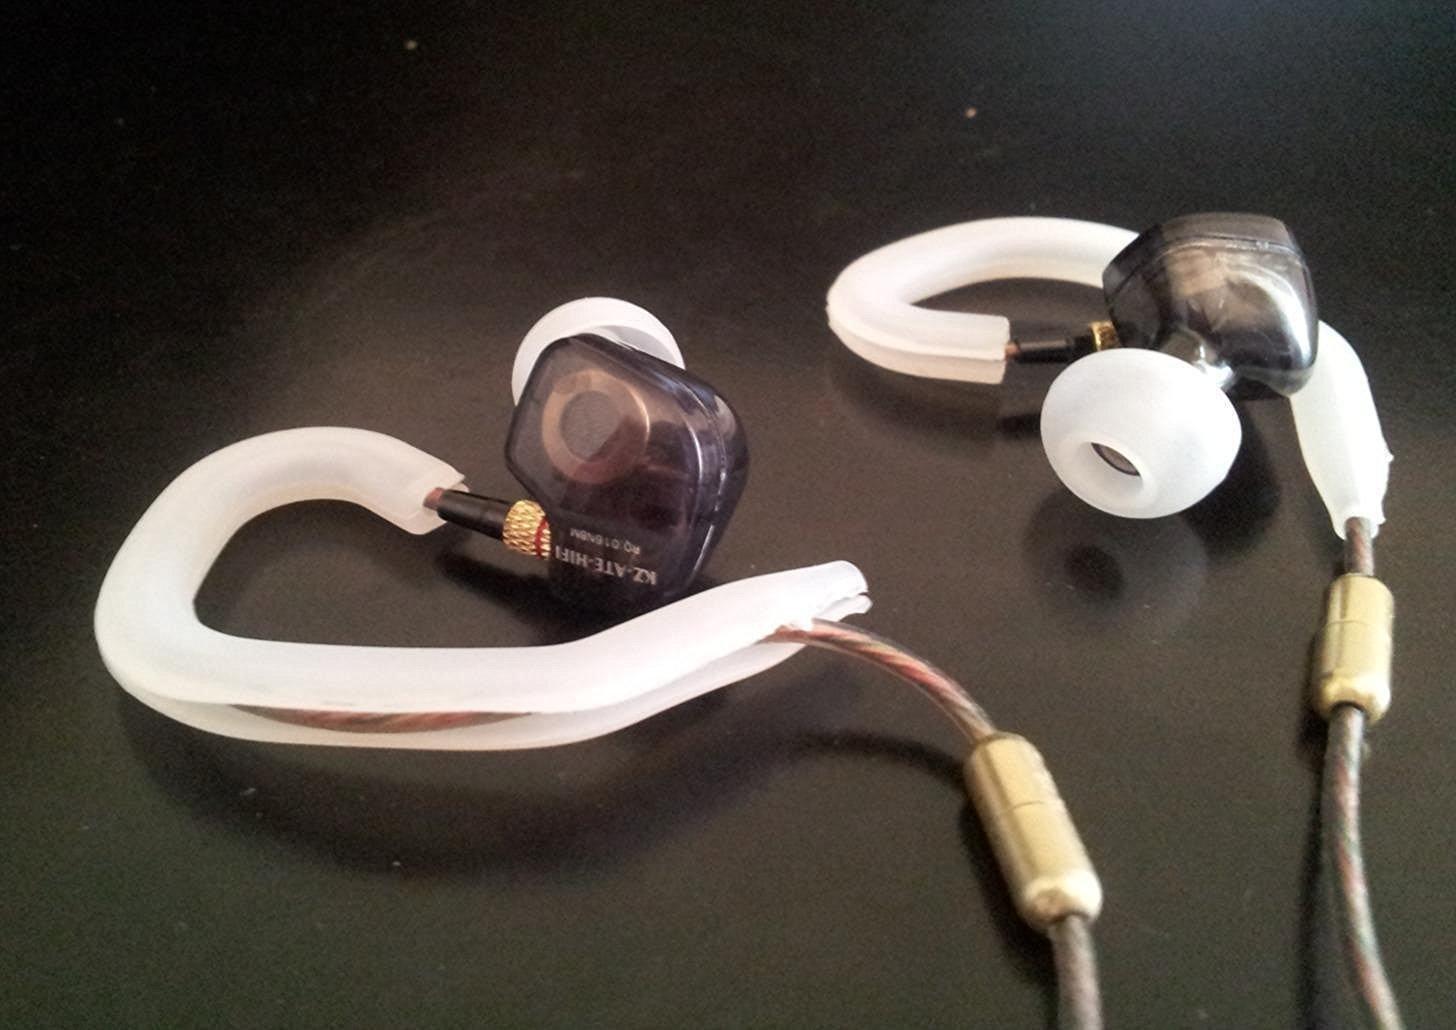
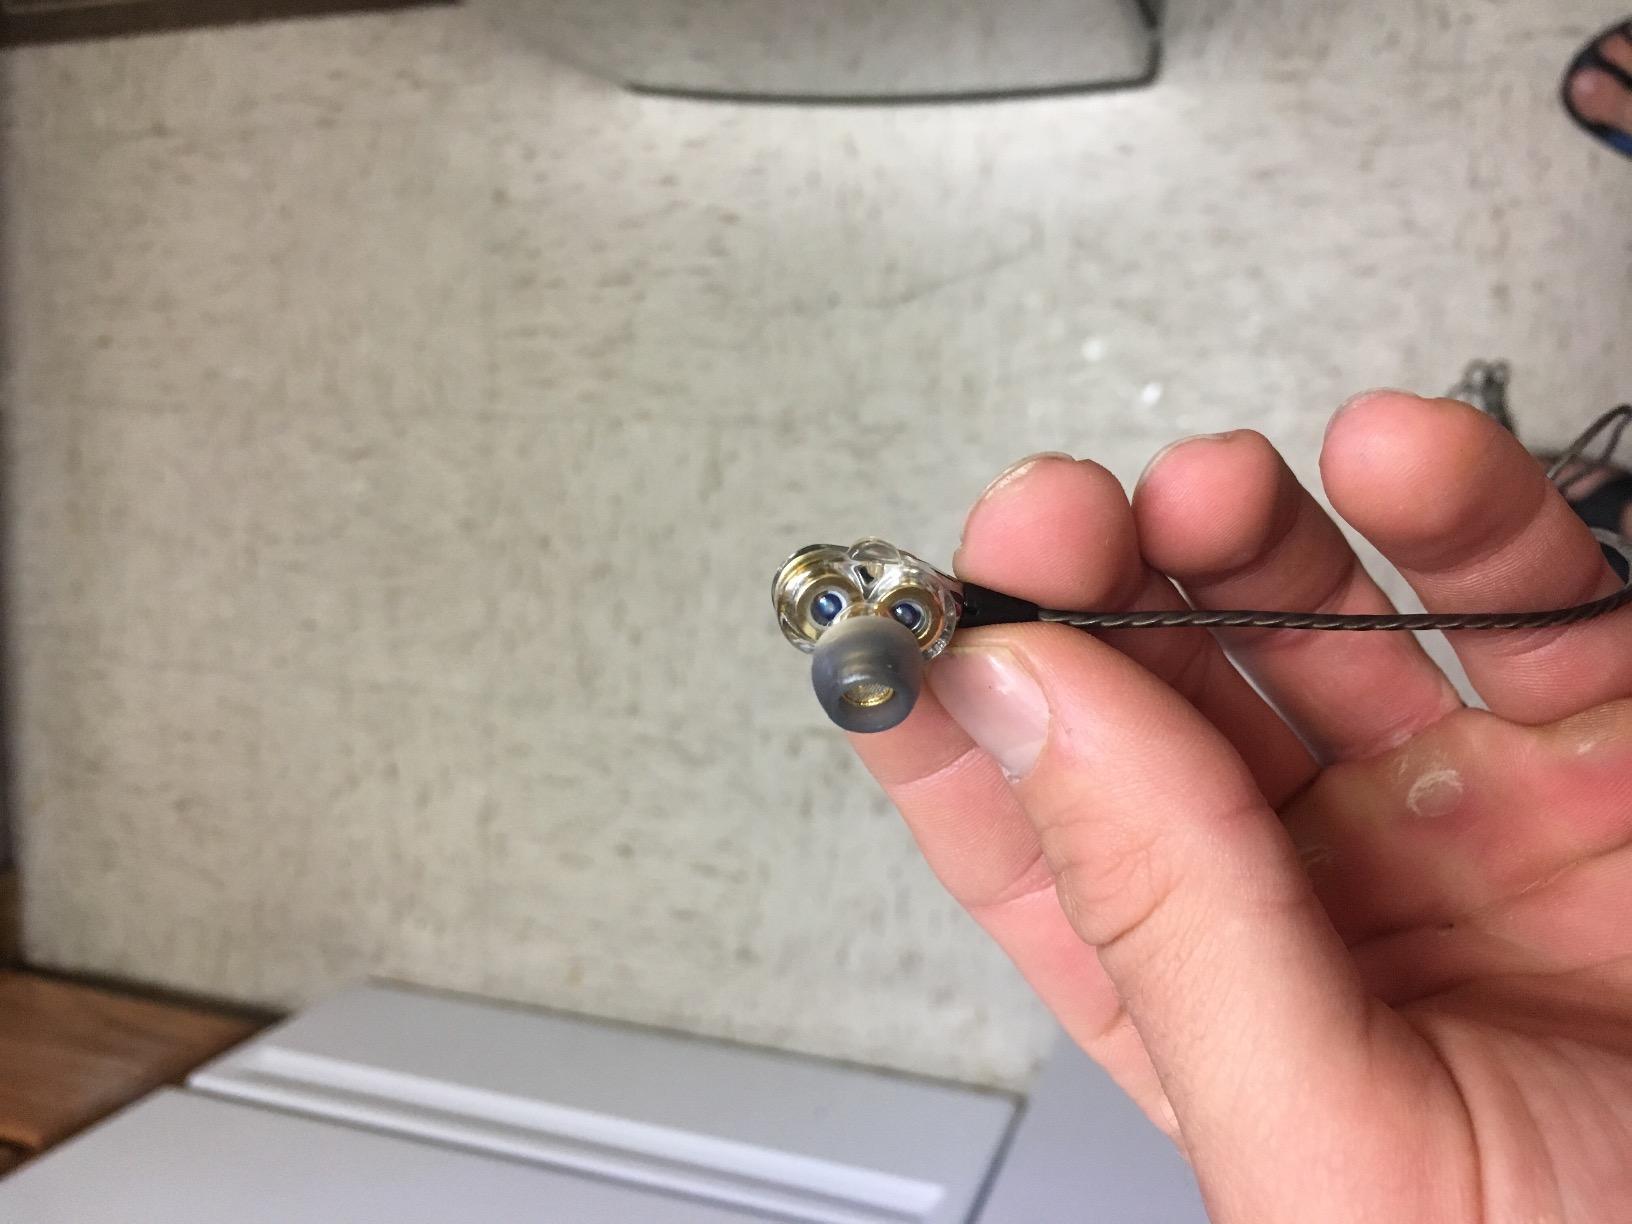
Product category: headphones
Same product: no